Noctis Lucis Caelum

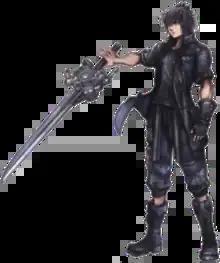
Noctis wielding the Engine Blade, as drawn by Tetsuya Nomura for "Dissidia Final Fantasy NT".

, for short, is a character from Square Enix's "Final Fantasy" video game series. Noctis is a playable character and the main protagonist of "Final Fantasy XV", which was originally a spin-off titled "Final Fantasy Versus XIII". The crown prince and protector of Lucis, Noctis must reclaim his country's Crystal from the empire of Niflheim, going on a journey to become the True King of legend and save his world from darkness. Noctis has also appeared in the game's expanded media, "Final Fantasy" crossover titles and other games, including "Puzzle & Dragons" and the fighting game "Tekken 7".